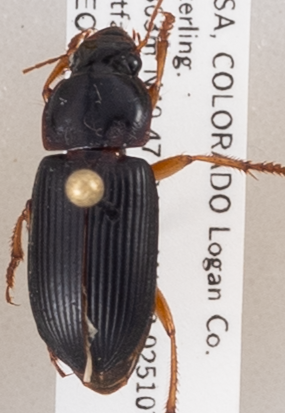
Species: Harpalus pensylvanicus
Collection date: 2020-07-15
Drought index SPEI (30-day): -1.93
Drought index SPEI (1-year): -1.22
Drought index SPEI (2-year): -0.24